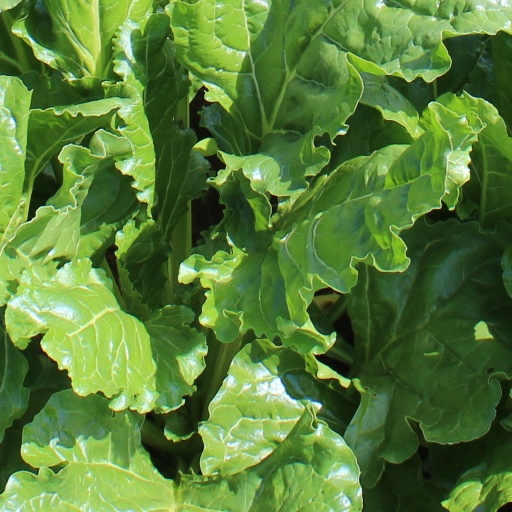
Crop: sugar beet